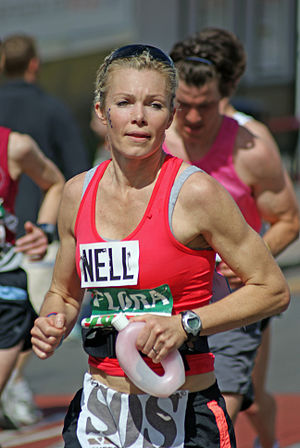
Nell McAndrew
Nell McAndrew er en engelsk fotomodel, blandt andet kendt for tidligere at have været den officielle Lara Croft-model.